Eleanor of Toledo

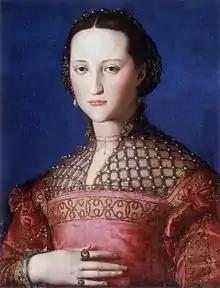
1543 portrait of Eleanor de Toledo by Agnolo Bronzino.

Contemporary accounts of Eleanor give a different picture than her cold, stern portraits might lead people to assume. Much like her husband, the Duchess was realistic, practical, and determined, quietly but surely making important actions. Though Eleanor was sick for much of her adult life, suffering from a "chronic cough" and recurring fever, she was considered very charming, loved to gamble and was a devoted traveler, moving endlessly throughout her "palazzi" and villas.